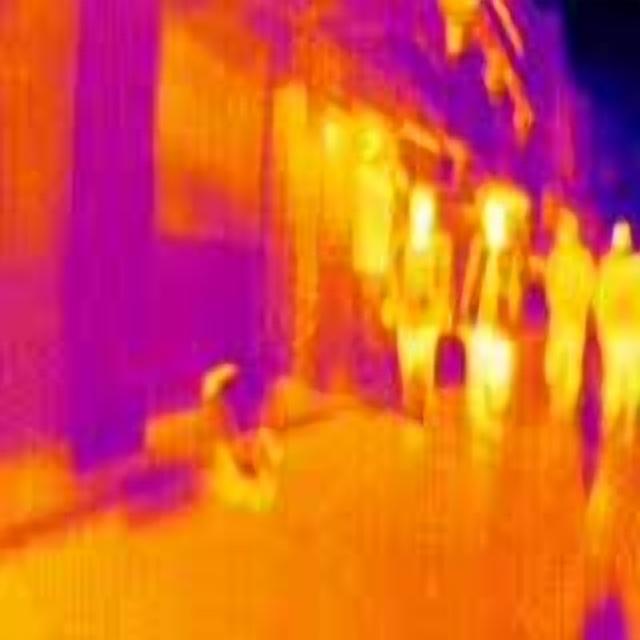
Detected objects:
label: person
label: person
label: person
label: person